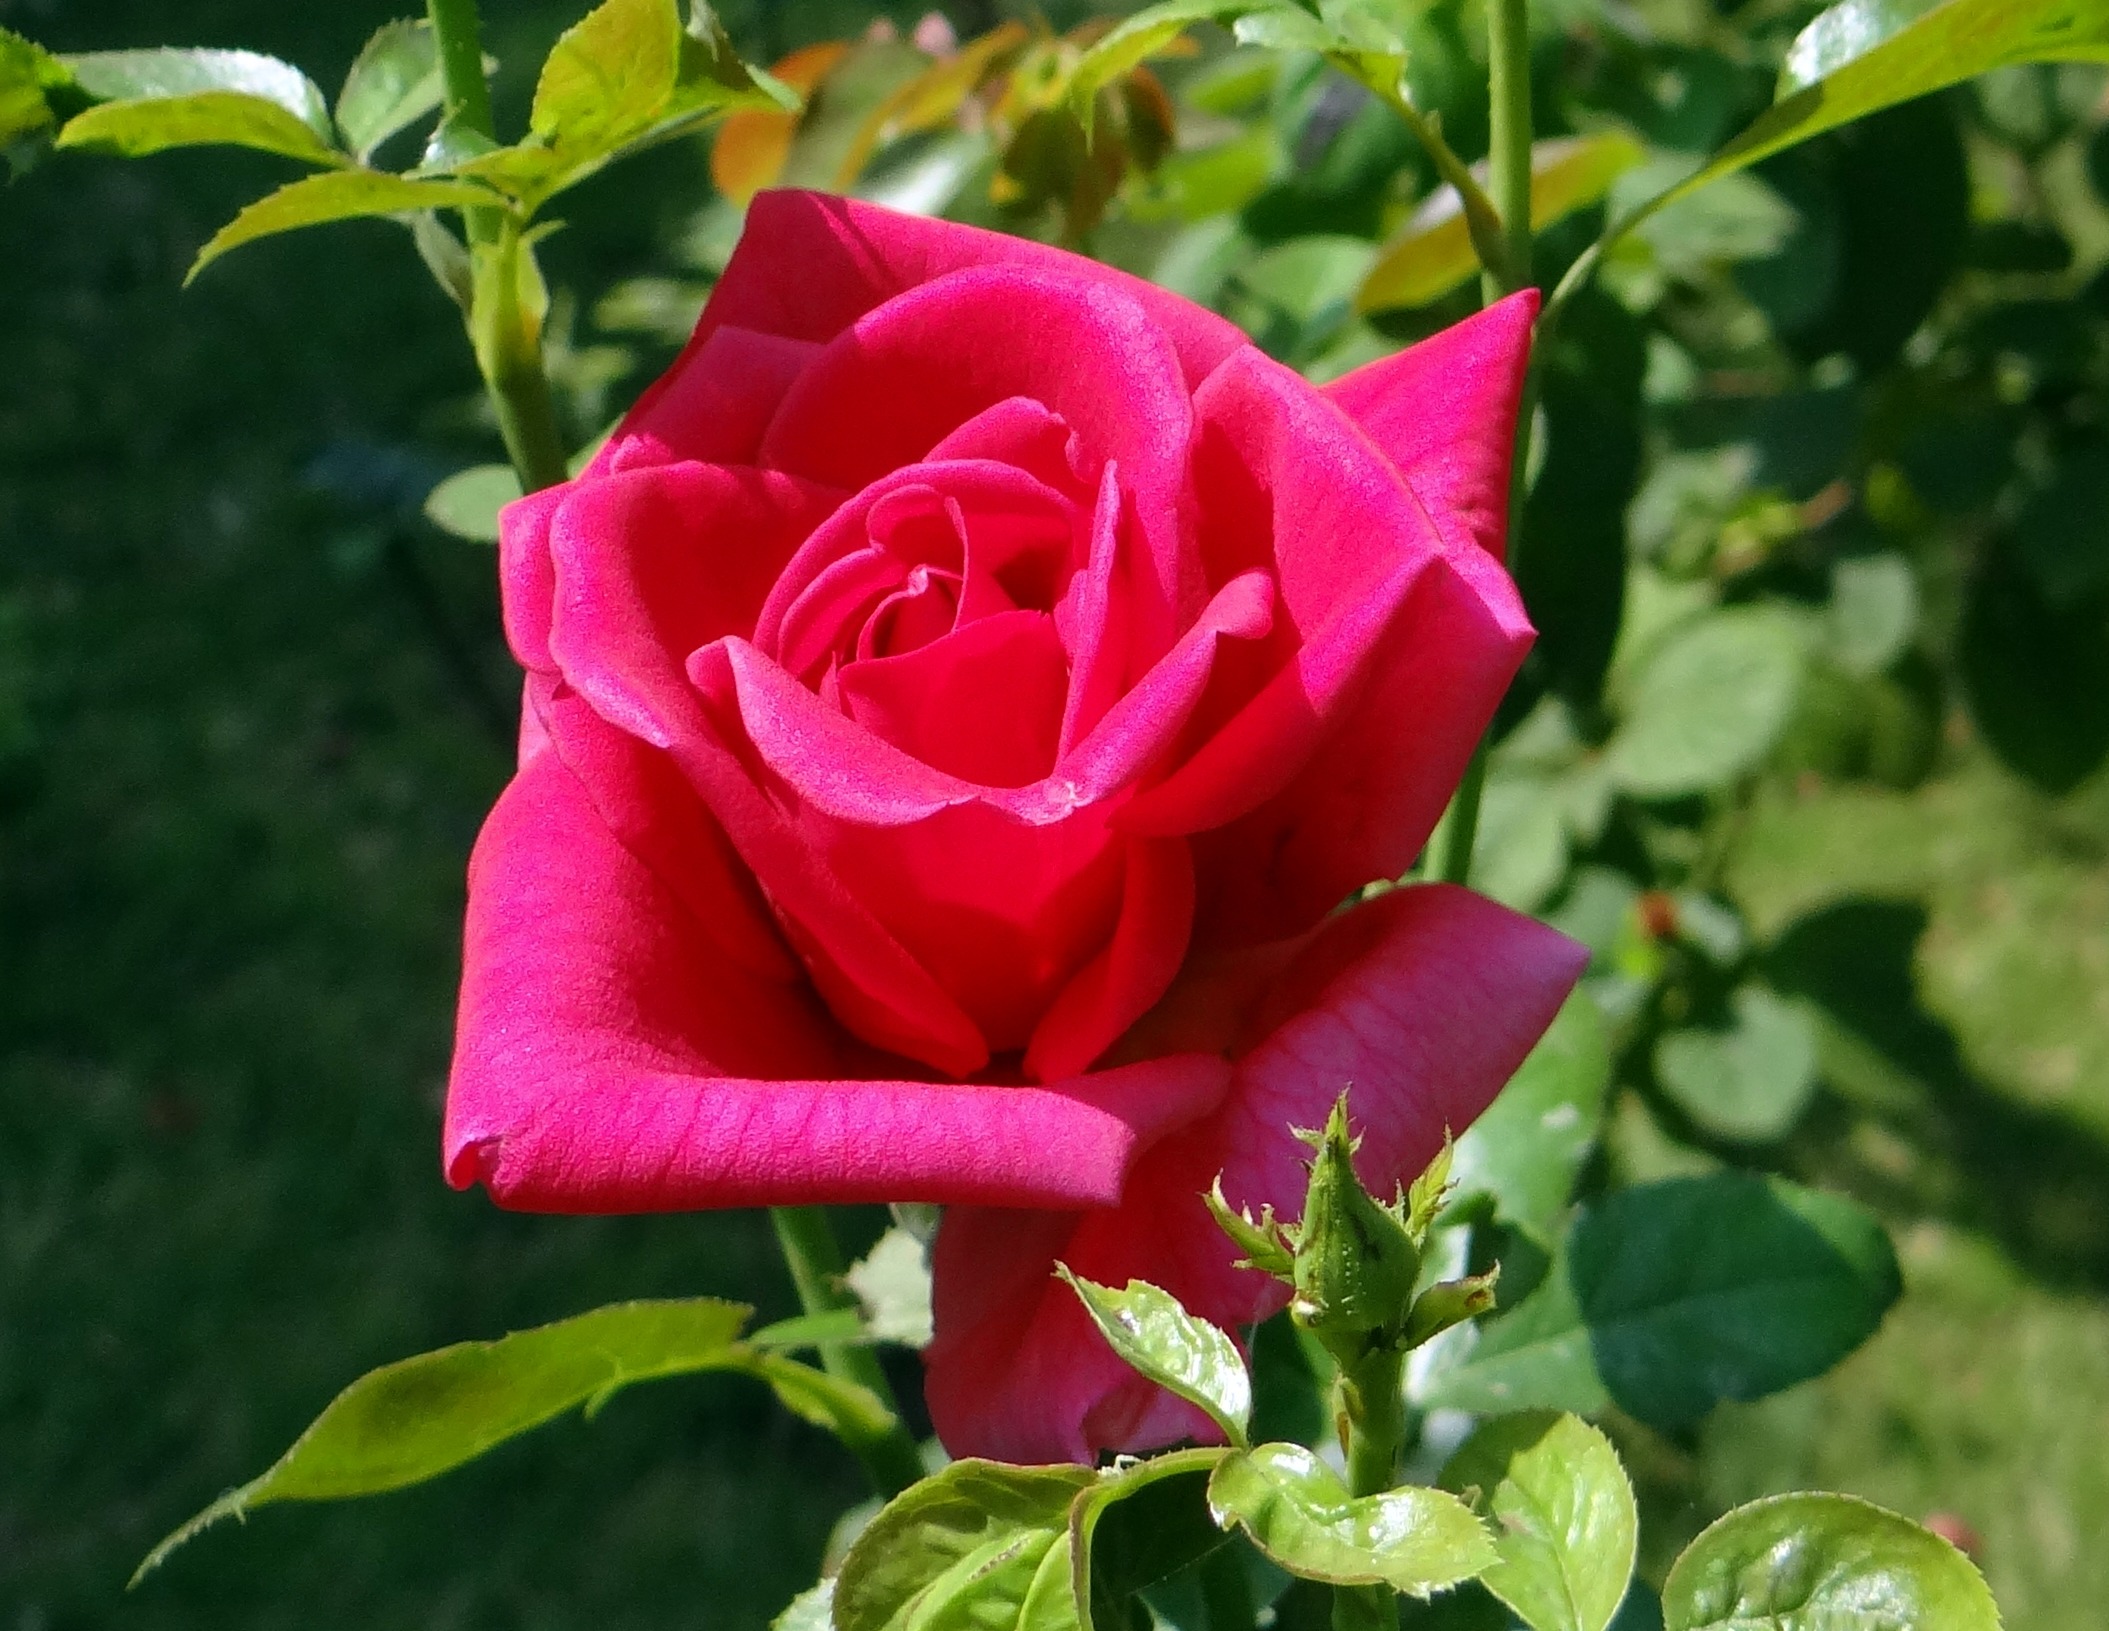
plant, flower, petal, bloom, floral, celebration, bouquet, rose, red, romance, romantic, botany, blooming, garden, flora, botanical, petals, passion, anniversary, valentine, floribunda, flowering plant, garden roses, rose family, land plant, rosa centifolia, rose order